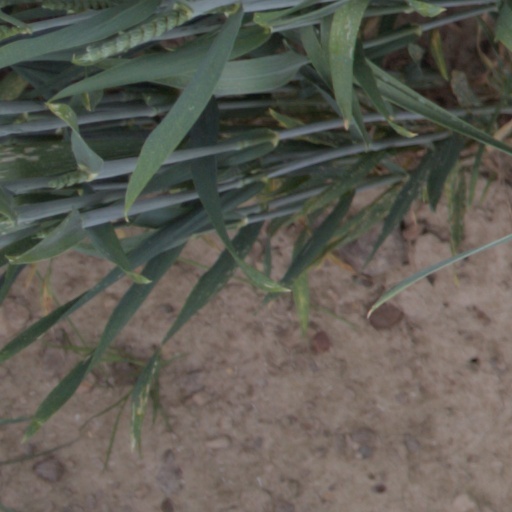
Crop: wheat